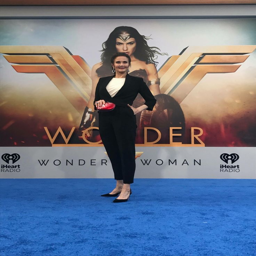
actor at the world premiere .